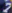
Number: 7